Christof Ebert

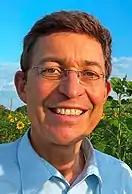
Christof Ebert

He studied electrical engineering and computer sciences from 1984 to 1990 at the University of Stuttgart and Kansas State University. In 1994, he received his Ph.D. at the University of Stuttgart on complexity control during the product life-cycle. From 1994 to 2007, he worked at Alcatel: first in Stuttgart, then, in 1996, in Antwerp, and, as of 2001, in Paris. As director of engineering, he had global responsibility for software platforms and technology. Recognizing his contributions in productivity improvement, systems engineering, and product lifecycle management, he was named member of Alcatel's technical academy. In 2006, he founded Vector Consulting Services, where he is managing director and Partner.